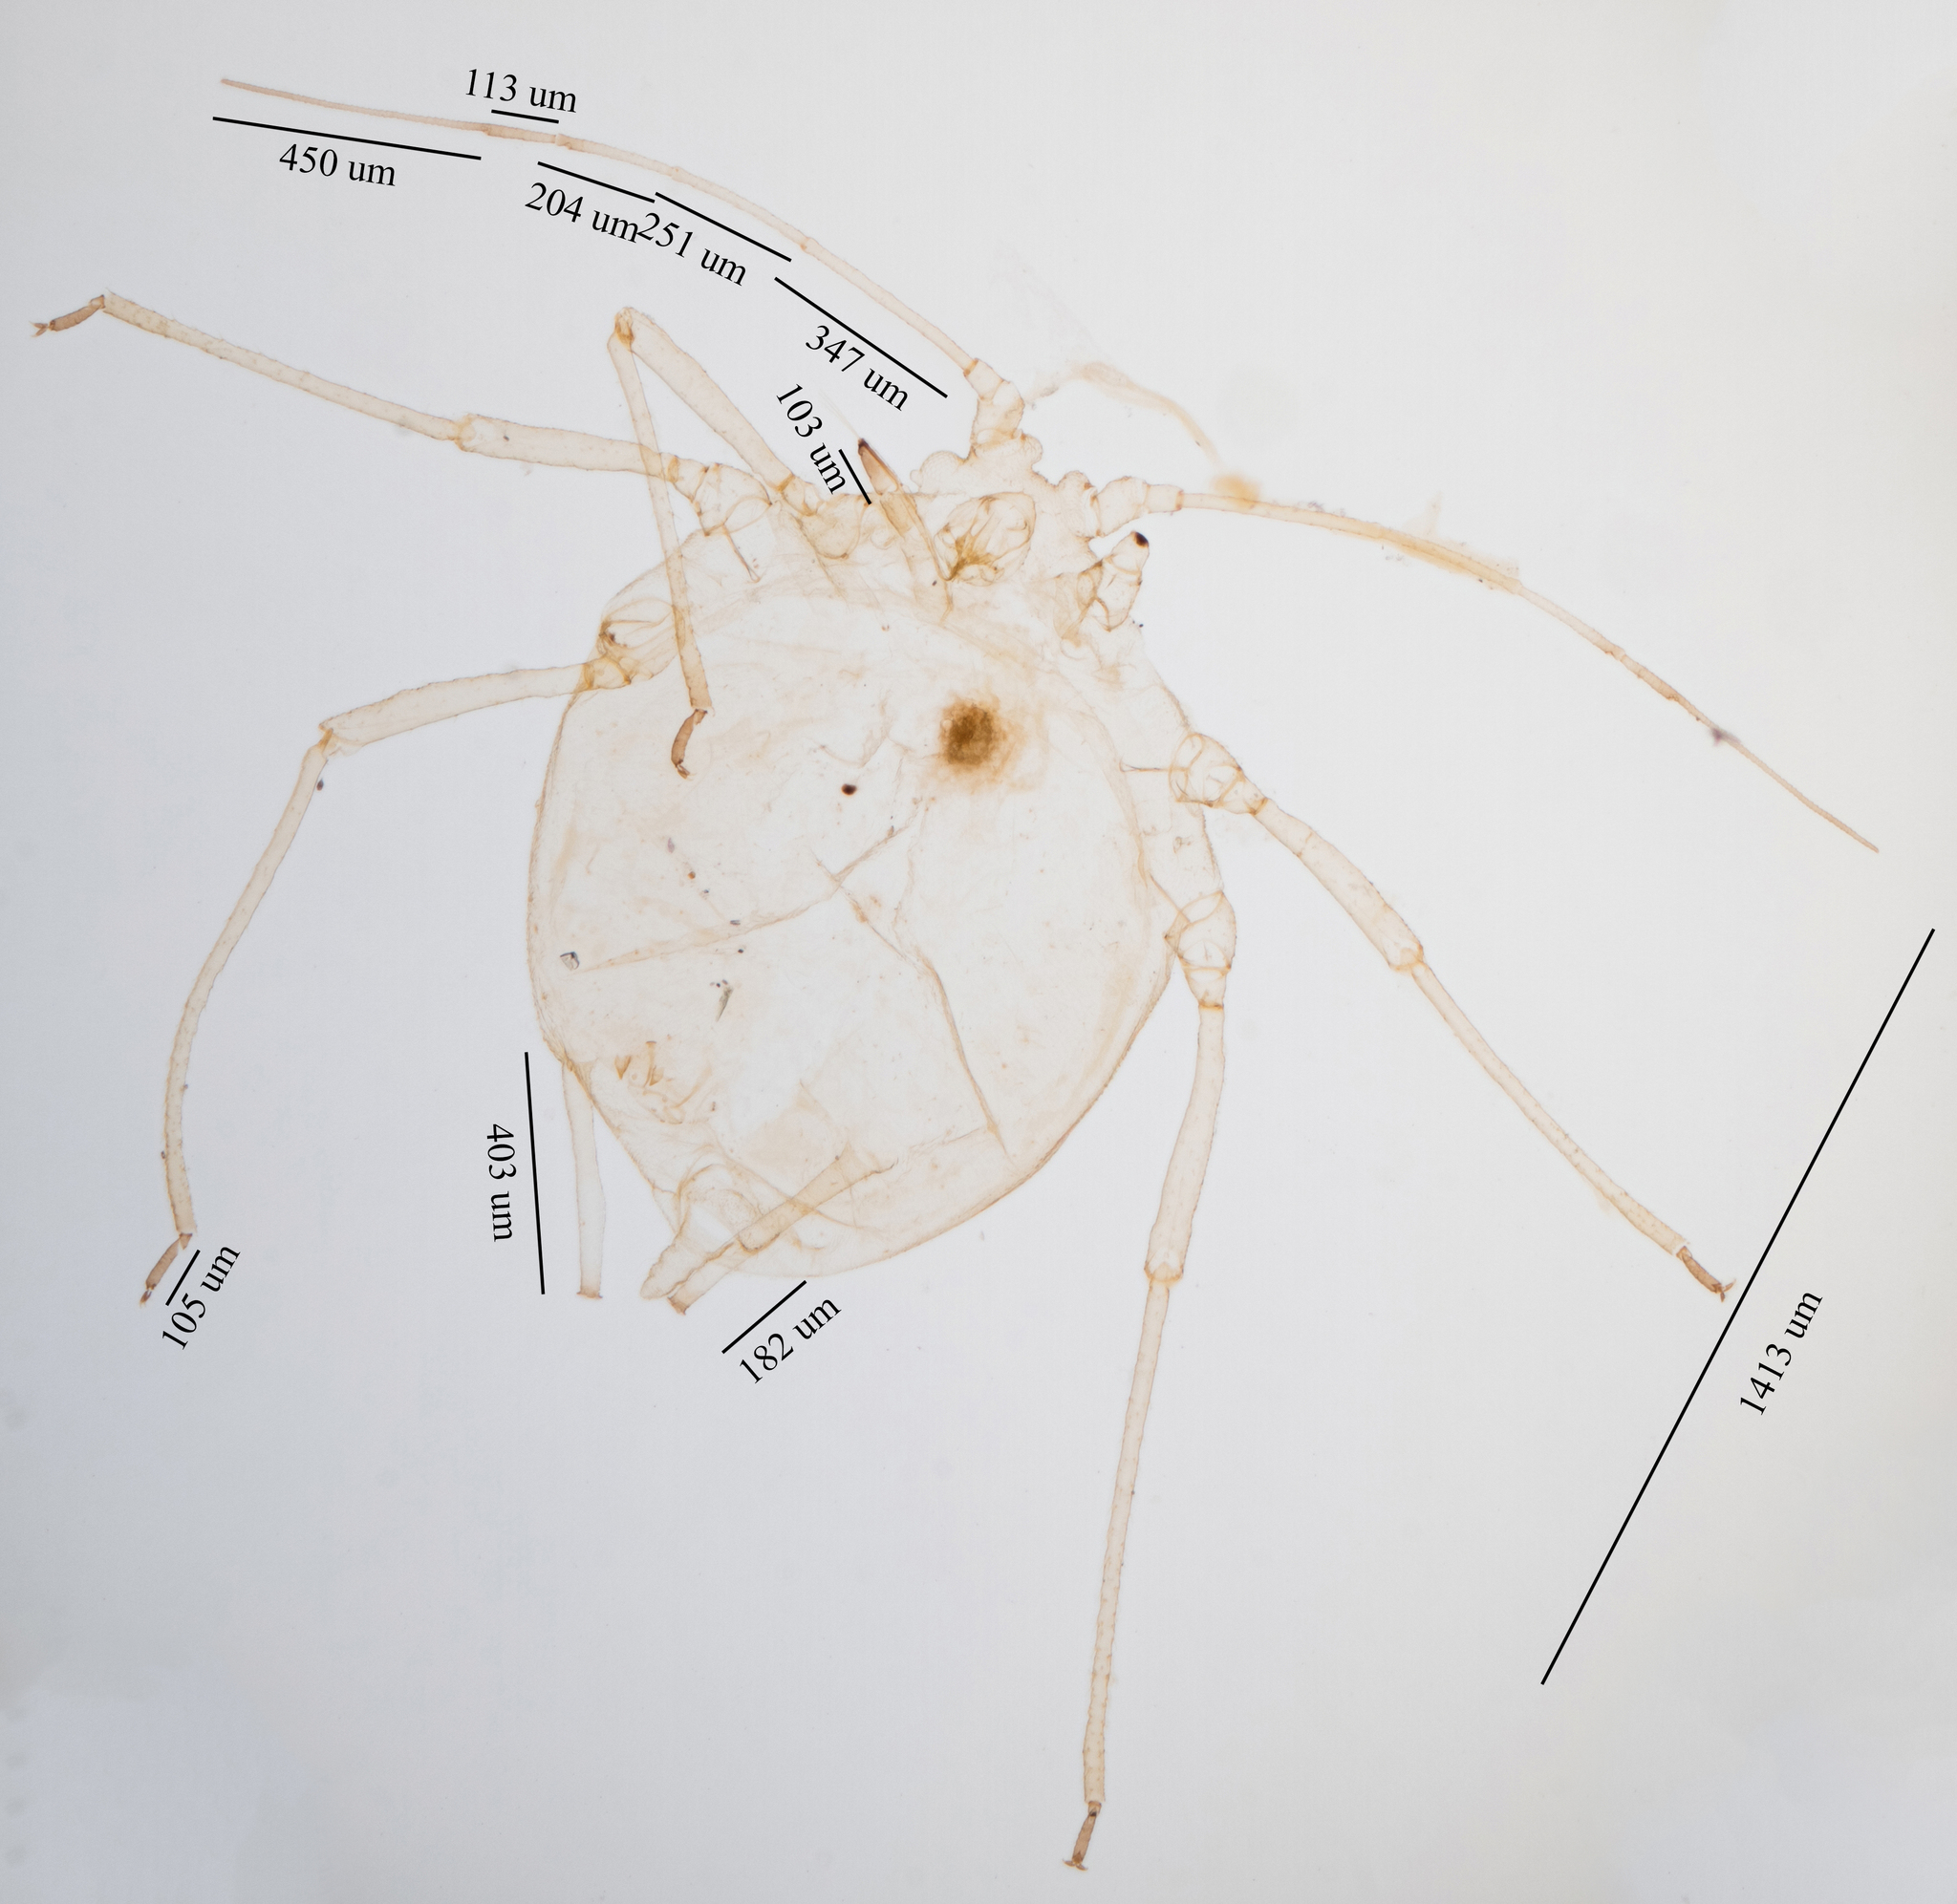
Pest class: green_peach_aphid